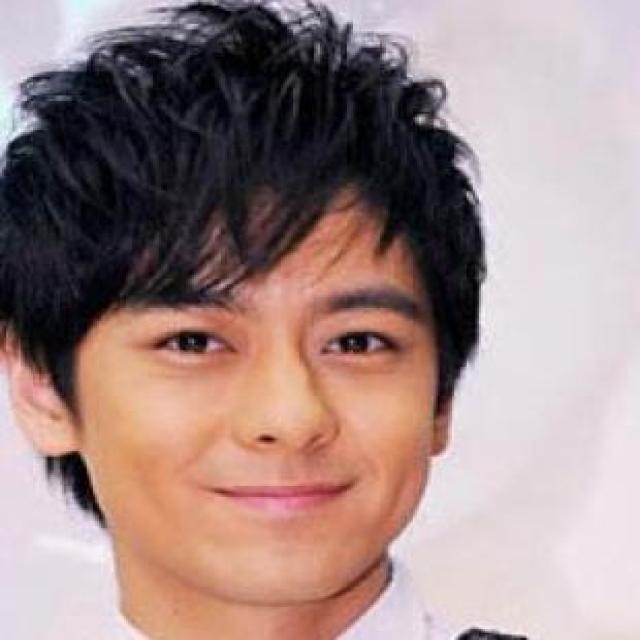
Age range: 21-44